Syndemis musculana

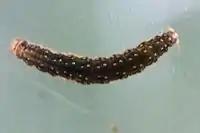
Larva

The wingspan is 15–22 mm. The species lacks striking patterns and is also quite variable in colour, thus it is not easy to determine. The head, thoracic and forewing are more or less brownish grey. The forewing has a more or less distinct, wide, brown cross-band in the middle. The hindwings are light grey-brown.